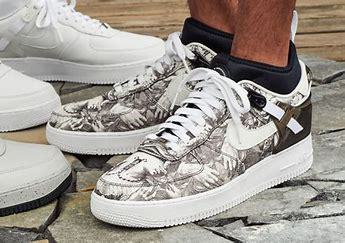
Brand: Nike
Model: Undercover